Guaanzhuang station

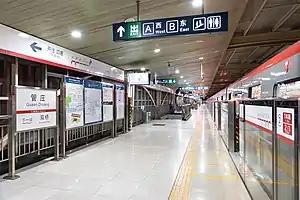
Westbound platform

Guaanzhuang station is a station on the of the Beijing Subway, and is located in the area of Chaoyang District.